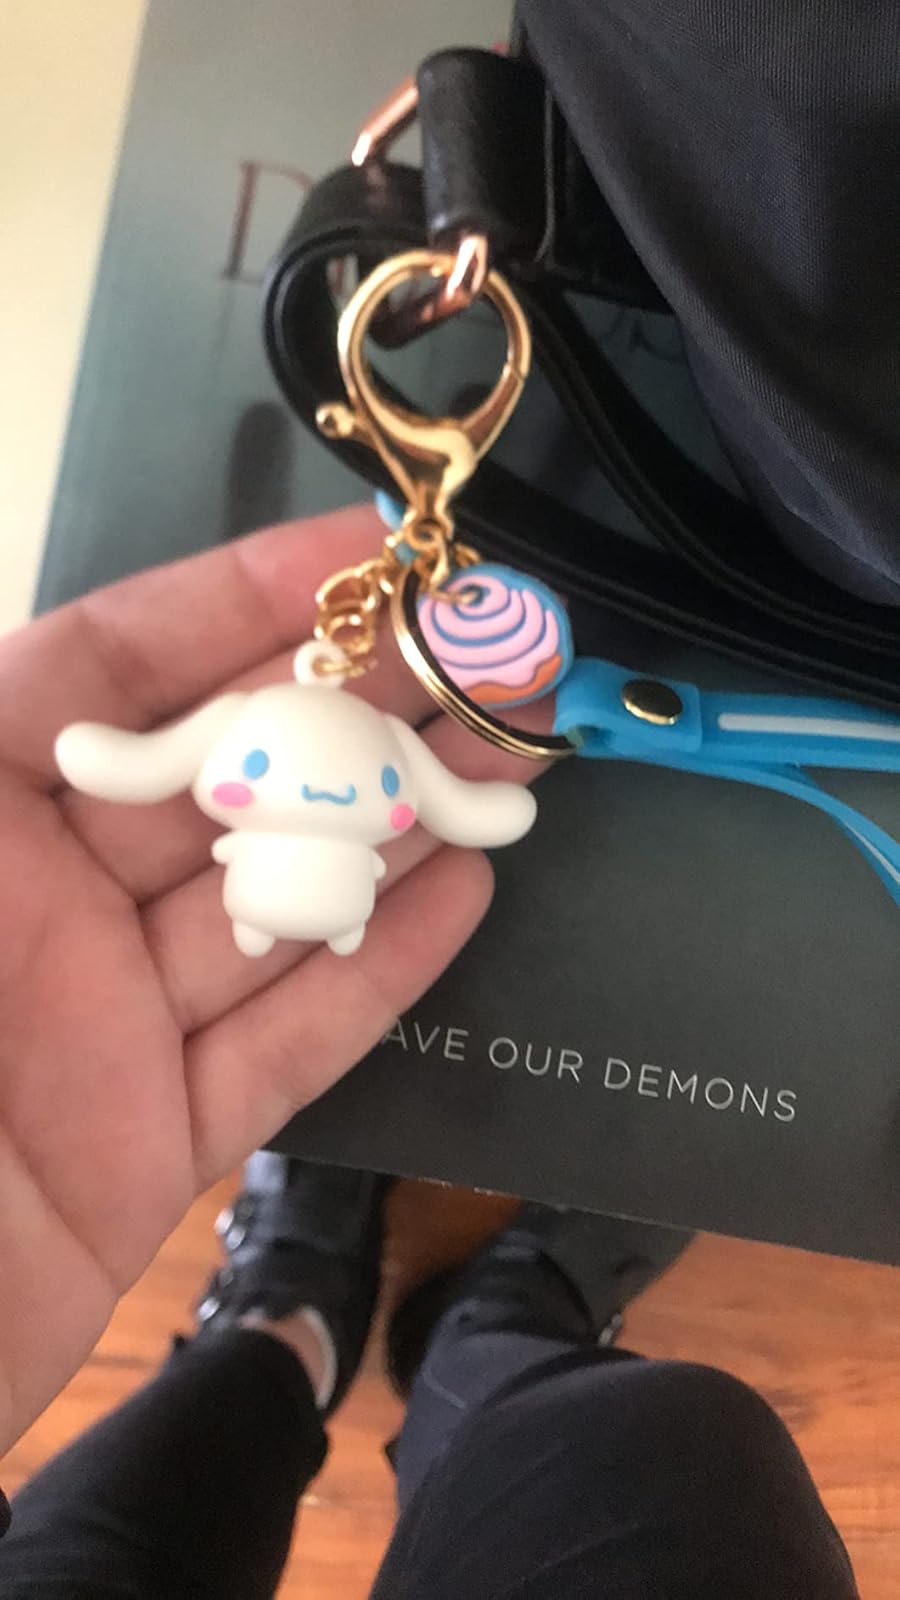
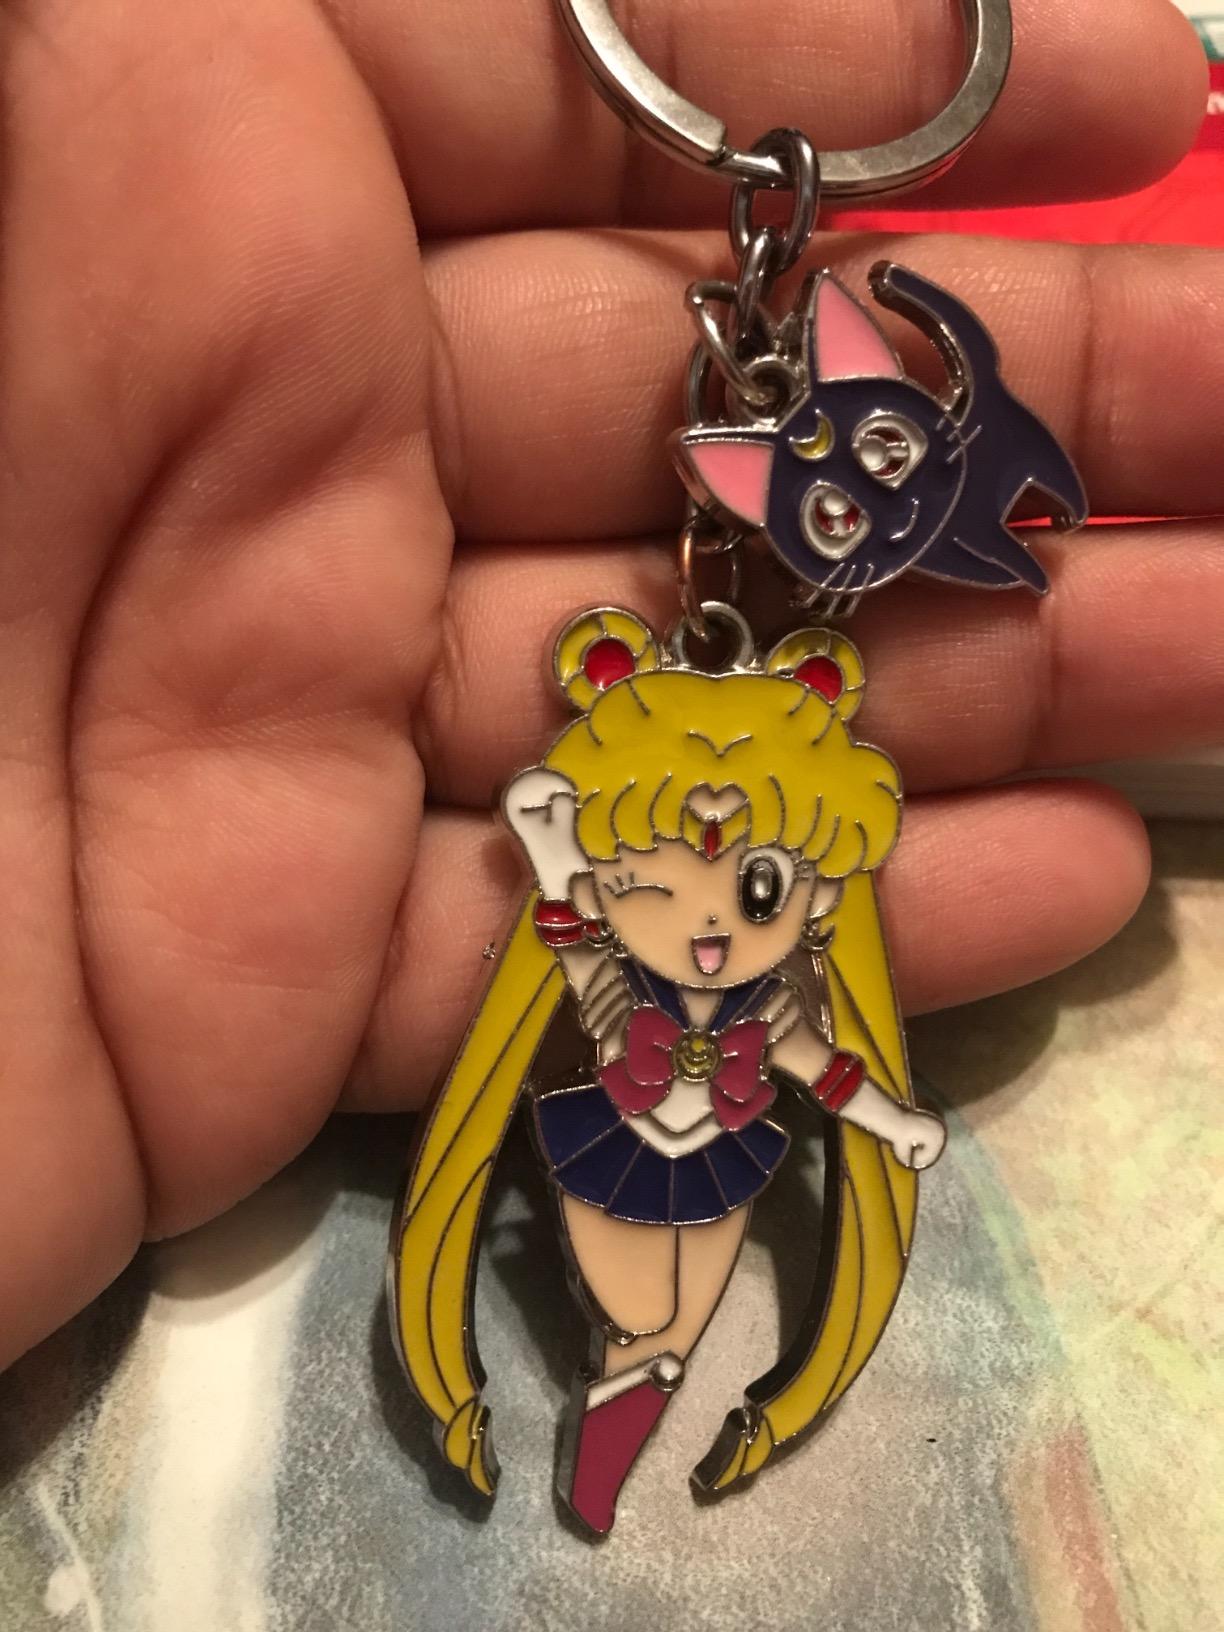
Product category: accessories_keychain
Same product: no